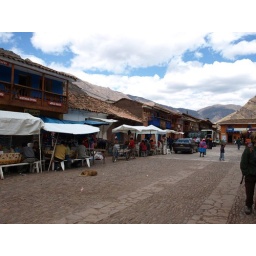
The market was mostly in temporary stalls, but houses and restaurants lined the square around the market.